Adrian Saunders

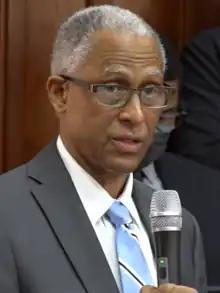
Saunders in 2022

Adrian Dudley Saunders (born 4 January 1954) is a judge from Saint Vincent and the Grenadines. Since 2005, he has been a judge of the Caribbean Court of Justice, serving as its president since 2018.